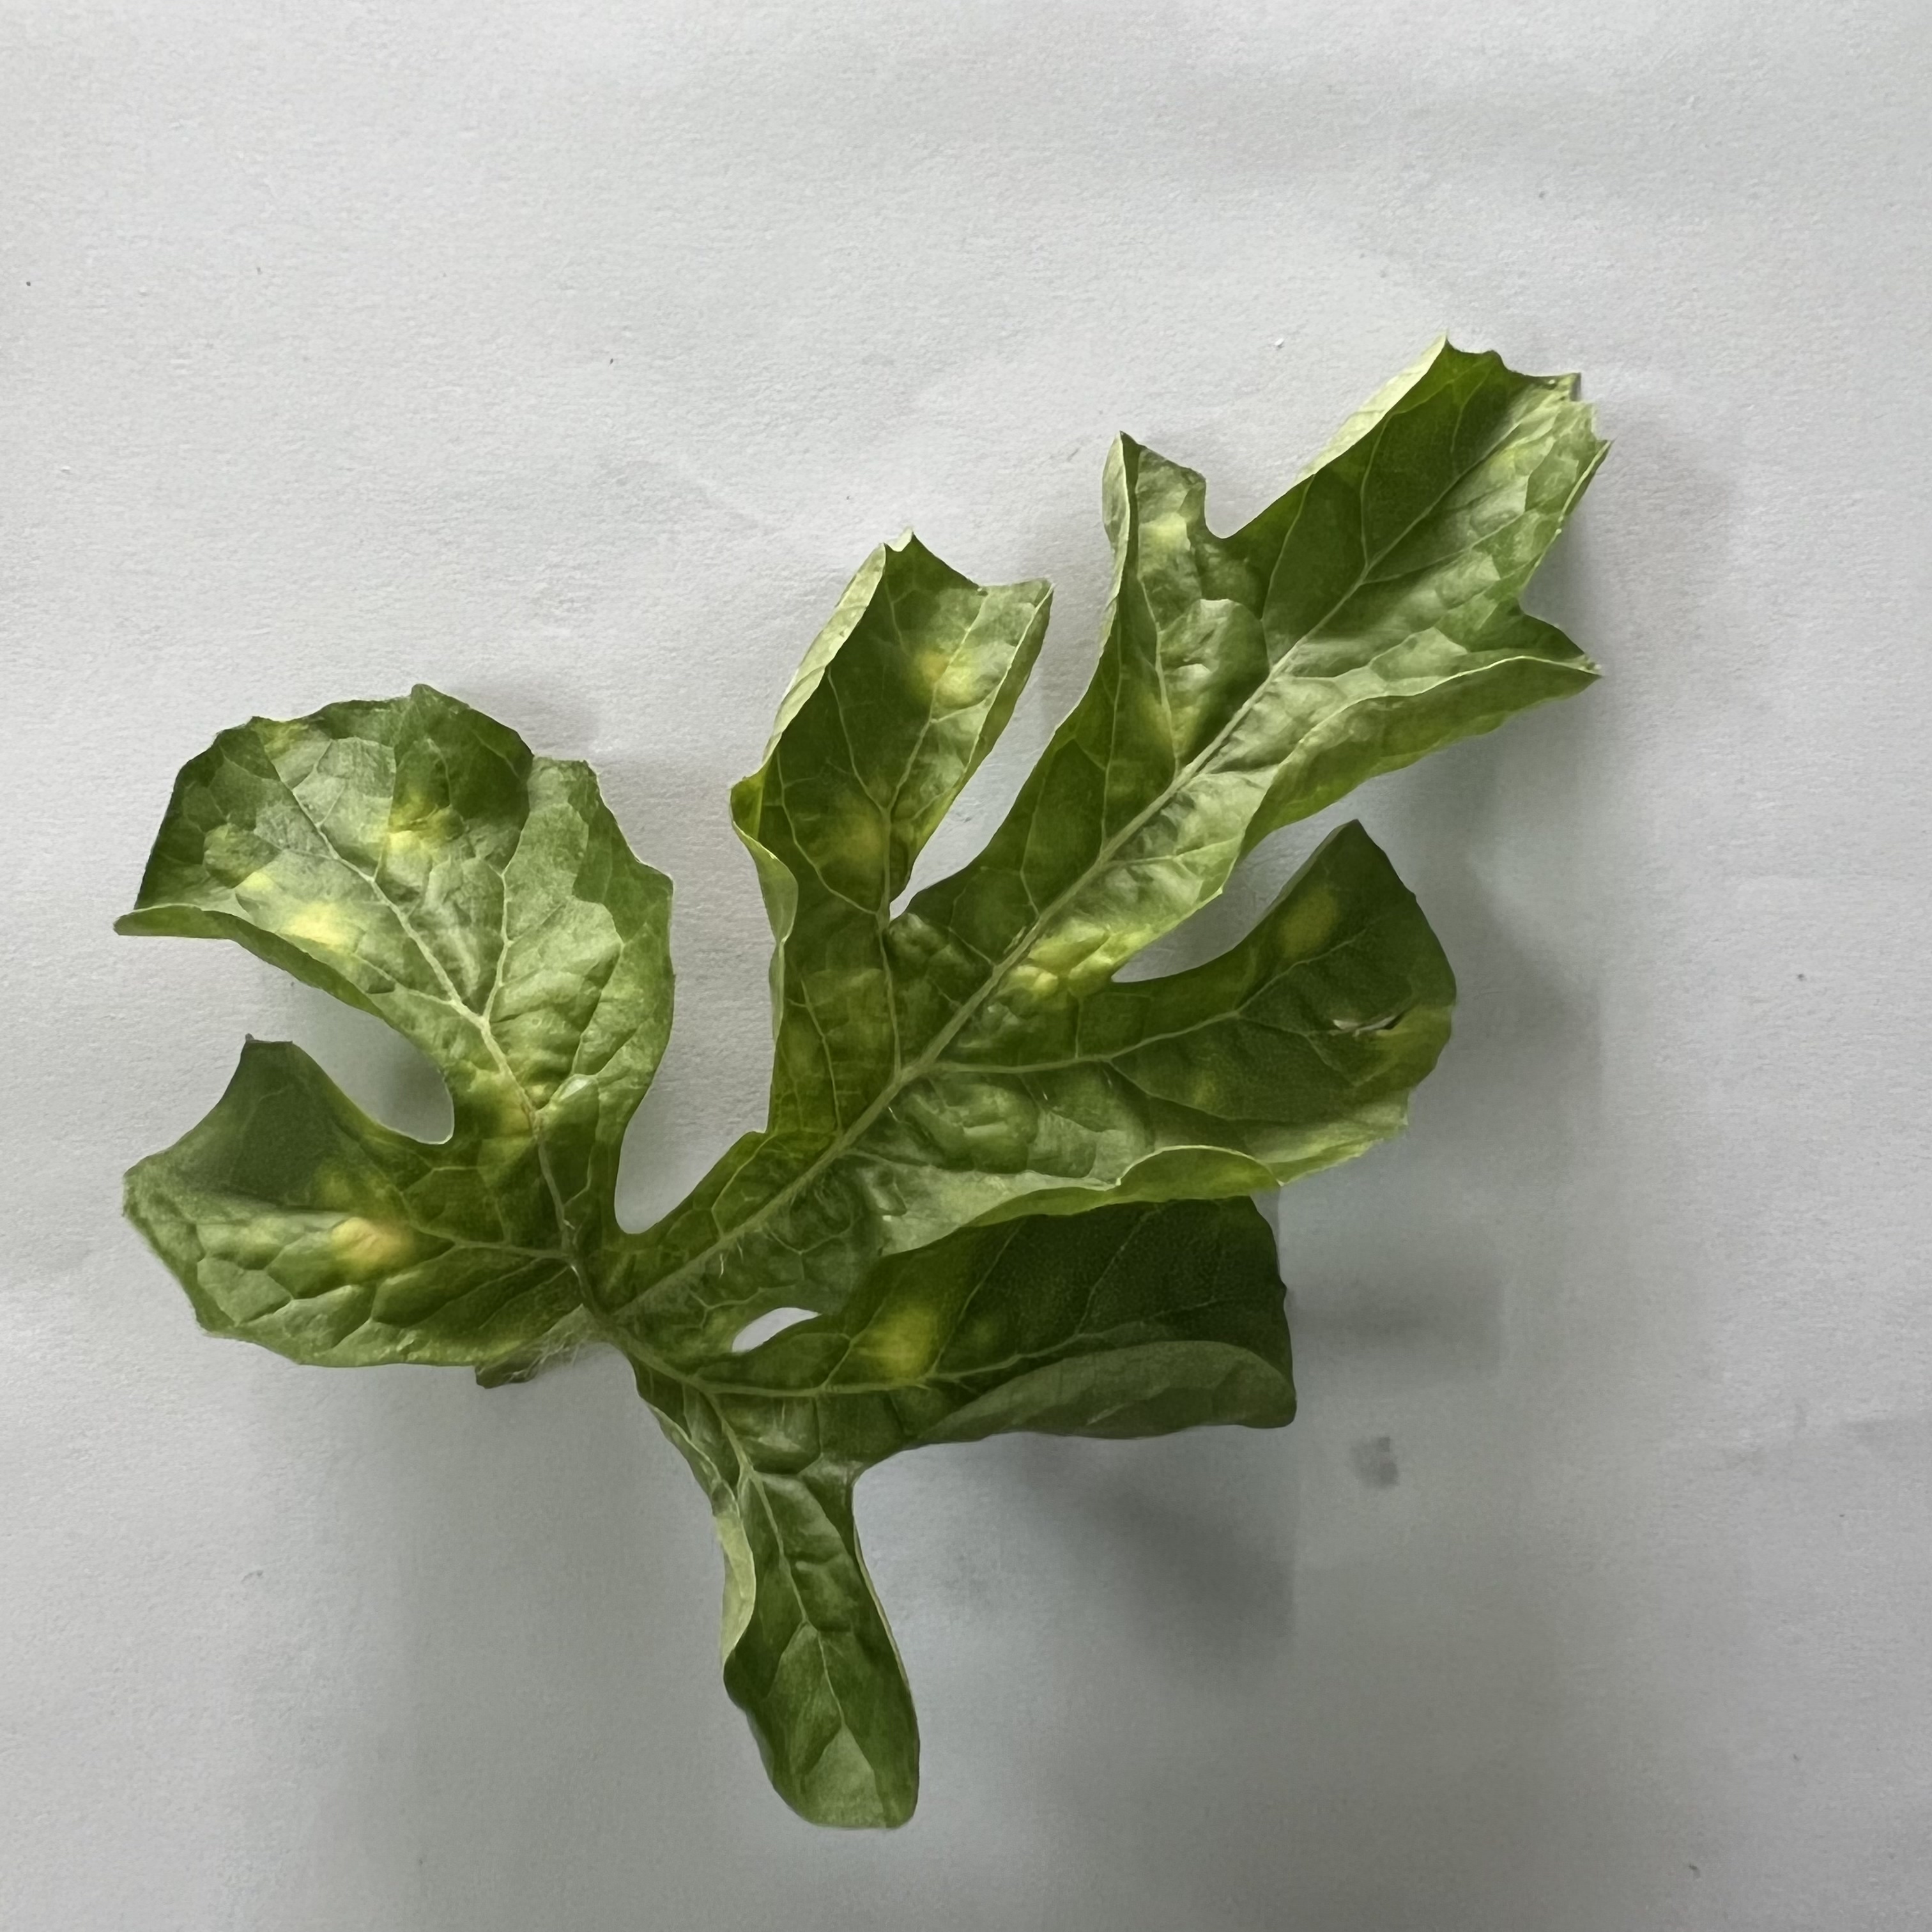
Label: Mosaic_Virus